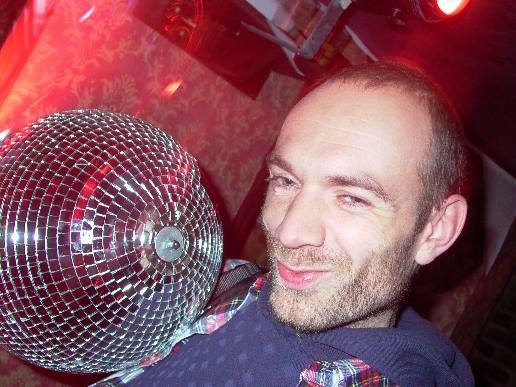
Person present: Yes